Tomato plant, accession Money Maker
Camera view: horizontal (90 deg, fisheye); turntable rotation: 90 degrees
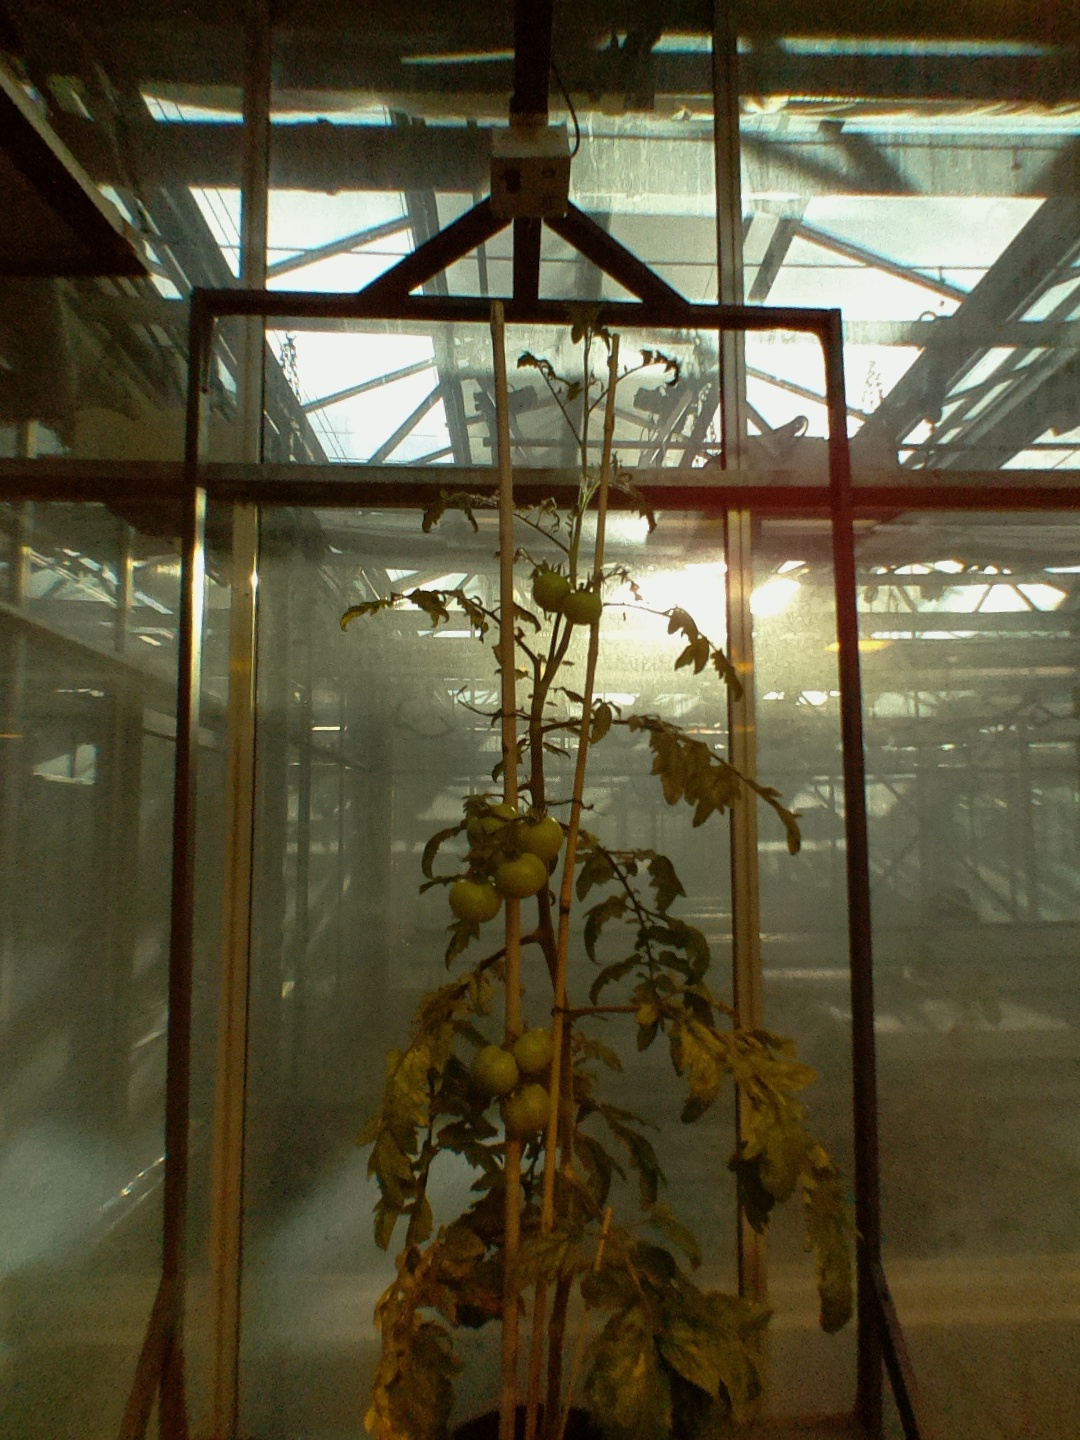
BBCH growth stage 76: 60%-70% of final fruit size